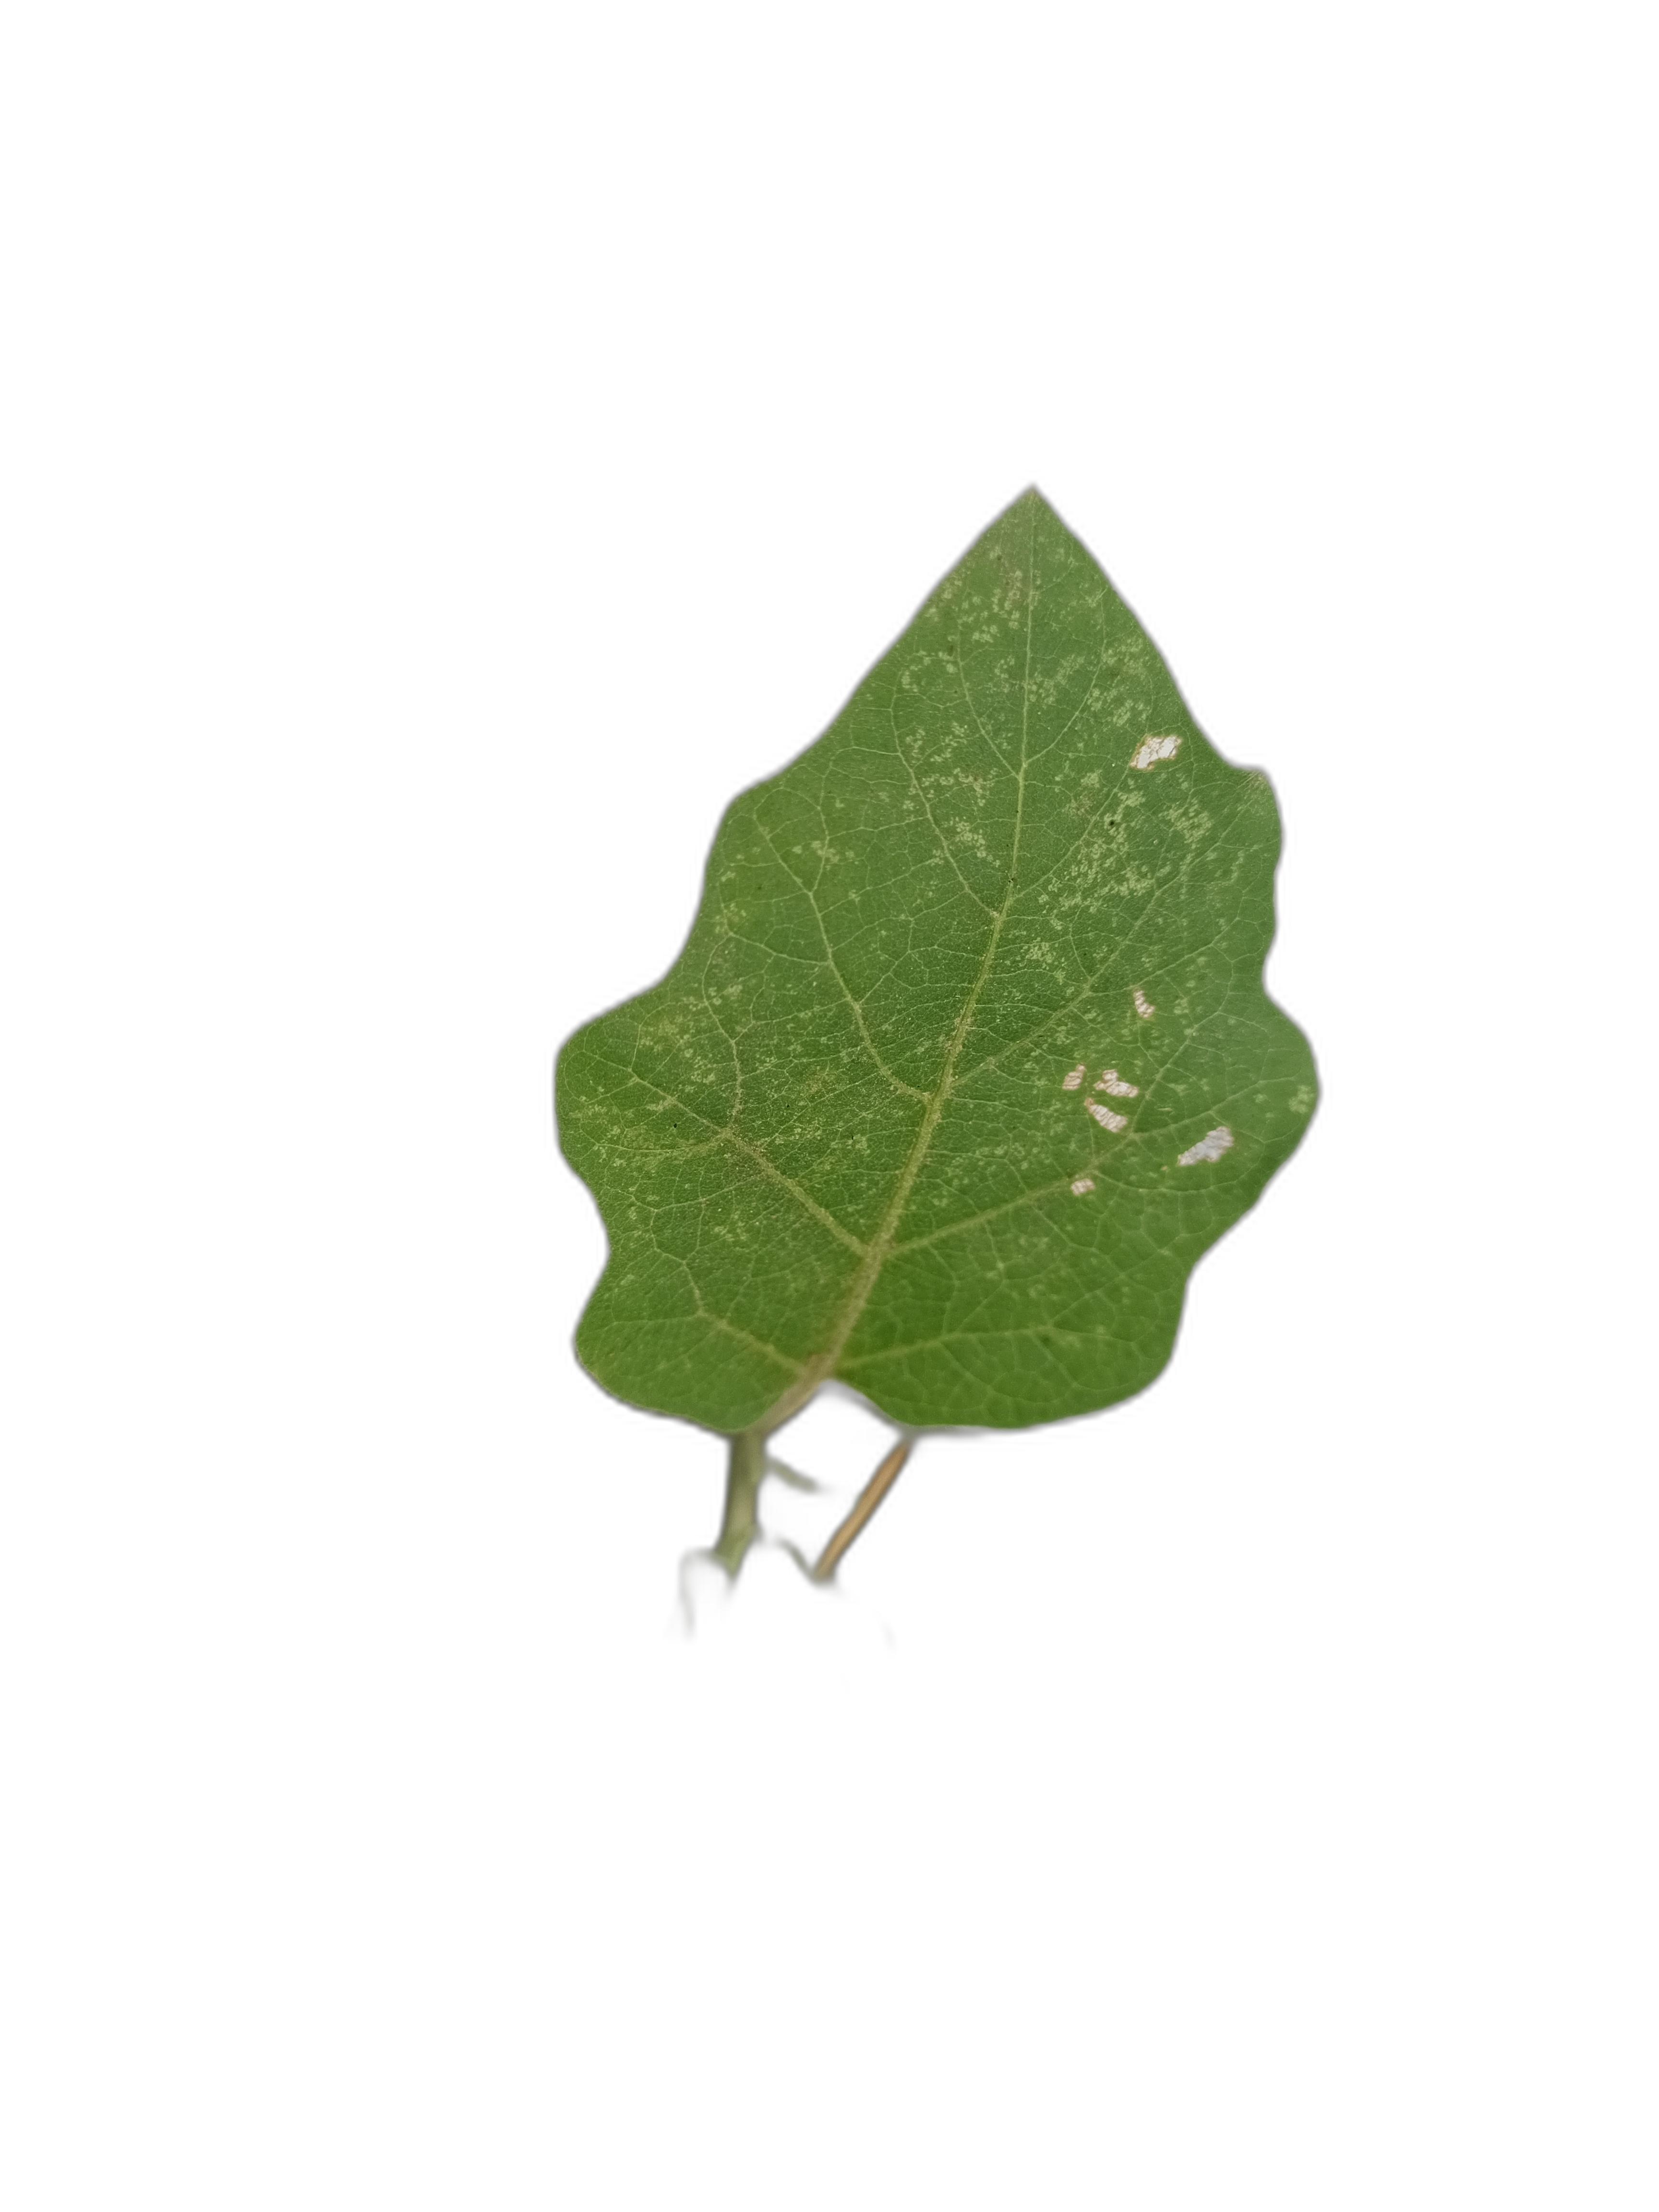
Label: Insect Pest Disease